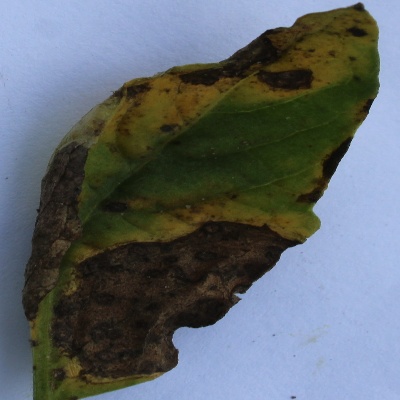
Crop: Tomato
Condition: verticulium wilt